Alfonso Lovo Cordero

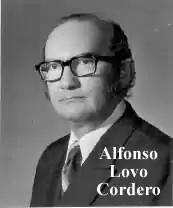
Alfonso Lovo Cordero, 1972

Alfonso Lovo Cordero (June 11, 1927 – May 10, 2018) was a politician from Nicaragua who served as the Minister of Agriculture. He was born in Ocotal, Nueva Segovia on June 11, 1927.